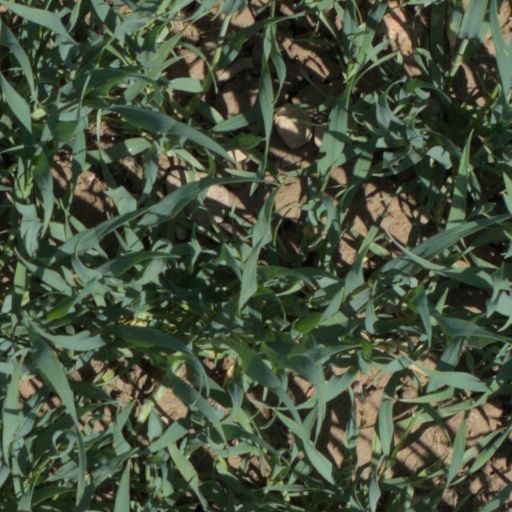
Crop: wheat